Silicon dioxide

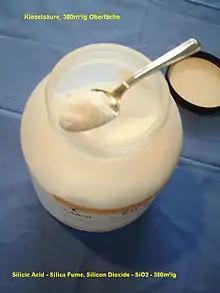
Manufactured fumed silica with maximum surface area of 380 m/g

Silica fume is an ultrafine powder collected as a by-product of the silicon and ferrosilicon alloy production. It consists of amorphous (non-crystalline) spherical particles with an average particle diameter of 150 nm, without the branching of the pyrogenic product. The main use is as pozzolanic material for high performance concrete. Fumed silica nanoparticles can be successfully used as an anti-aging agent in asphalt binders.